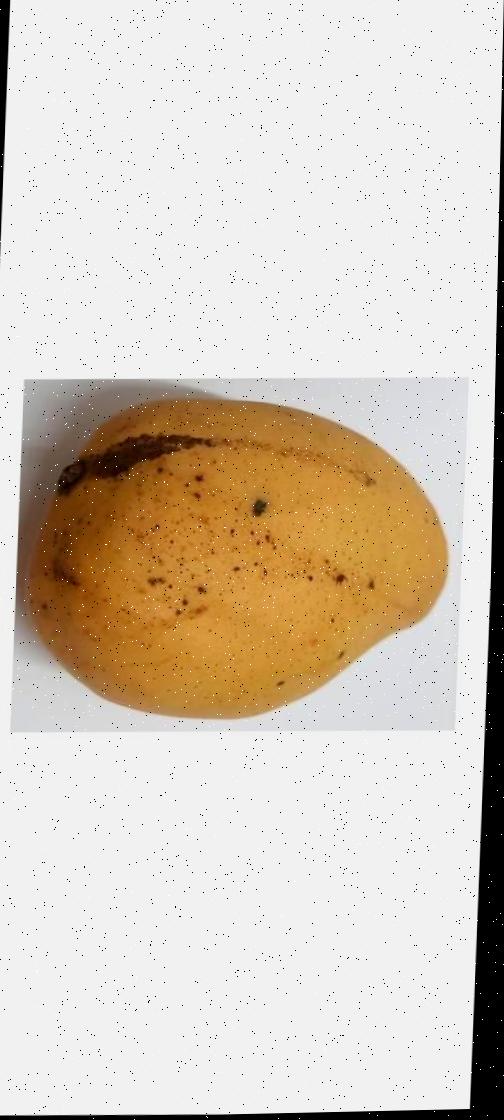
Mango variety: Katimon